Olkhon Island

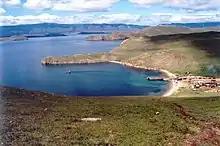
View over the Maloje More Strait from the island with the Primorsky Range in the background

The population of the island is around 1,744 and consists mostly of Buryats, the island's aboriginal people.